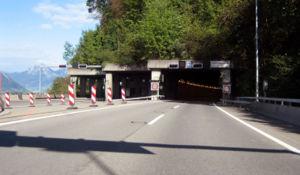
Le tunnel du Seelisberg est un tunnel autoroutier à deux galeries situé dans les cantons de Nidwald et d'Uri en Suisse. Il se trouve sur l'autoroute A2 sur l'axe menant au portail nord du tunnel du Saint-Gothard. Il fut mis en service le 12 décembre 1980. D'une longueur de 9 292 mètres, il est le deuxième tunnel routier le plus long de Suisse et le premier à deux tubes et quatre voies.